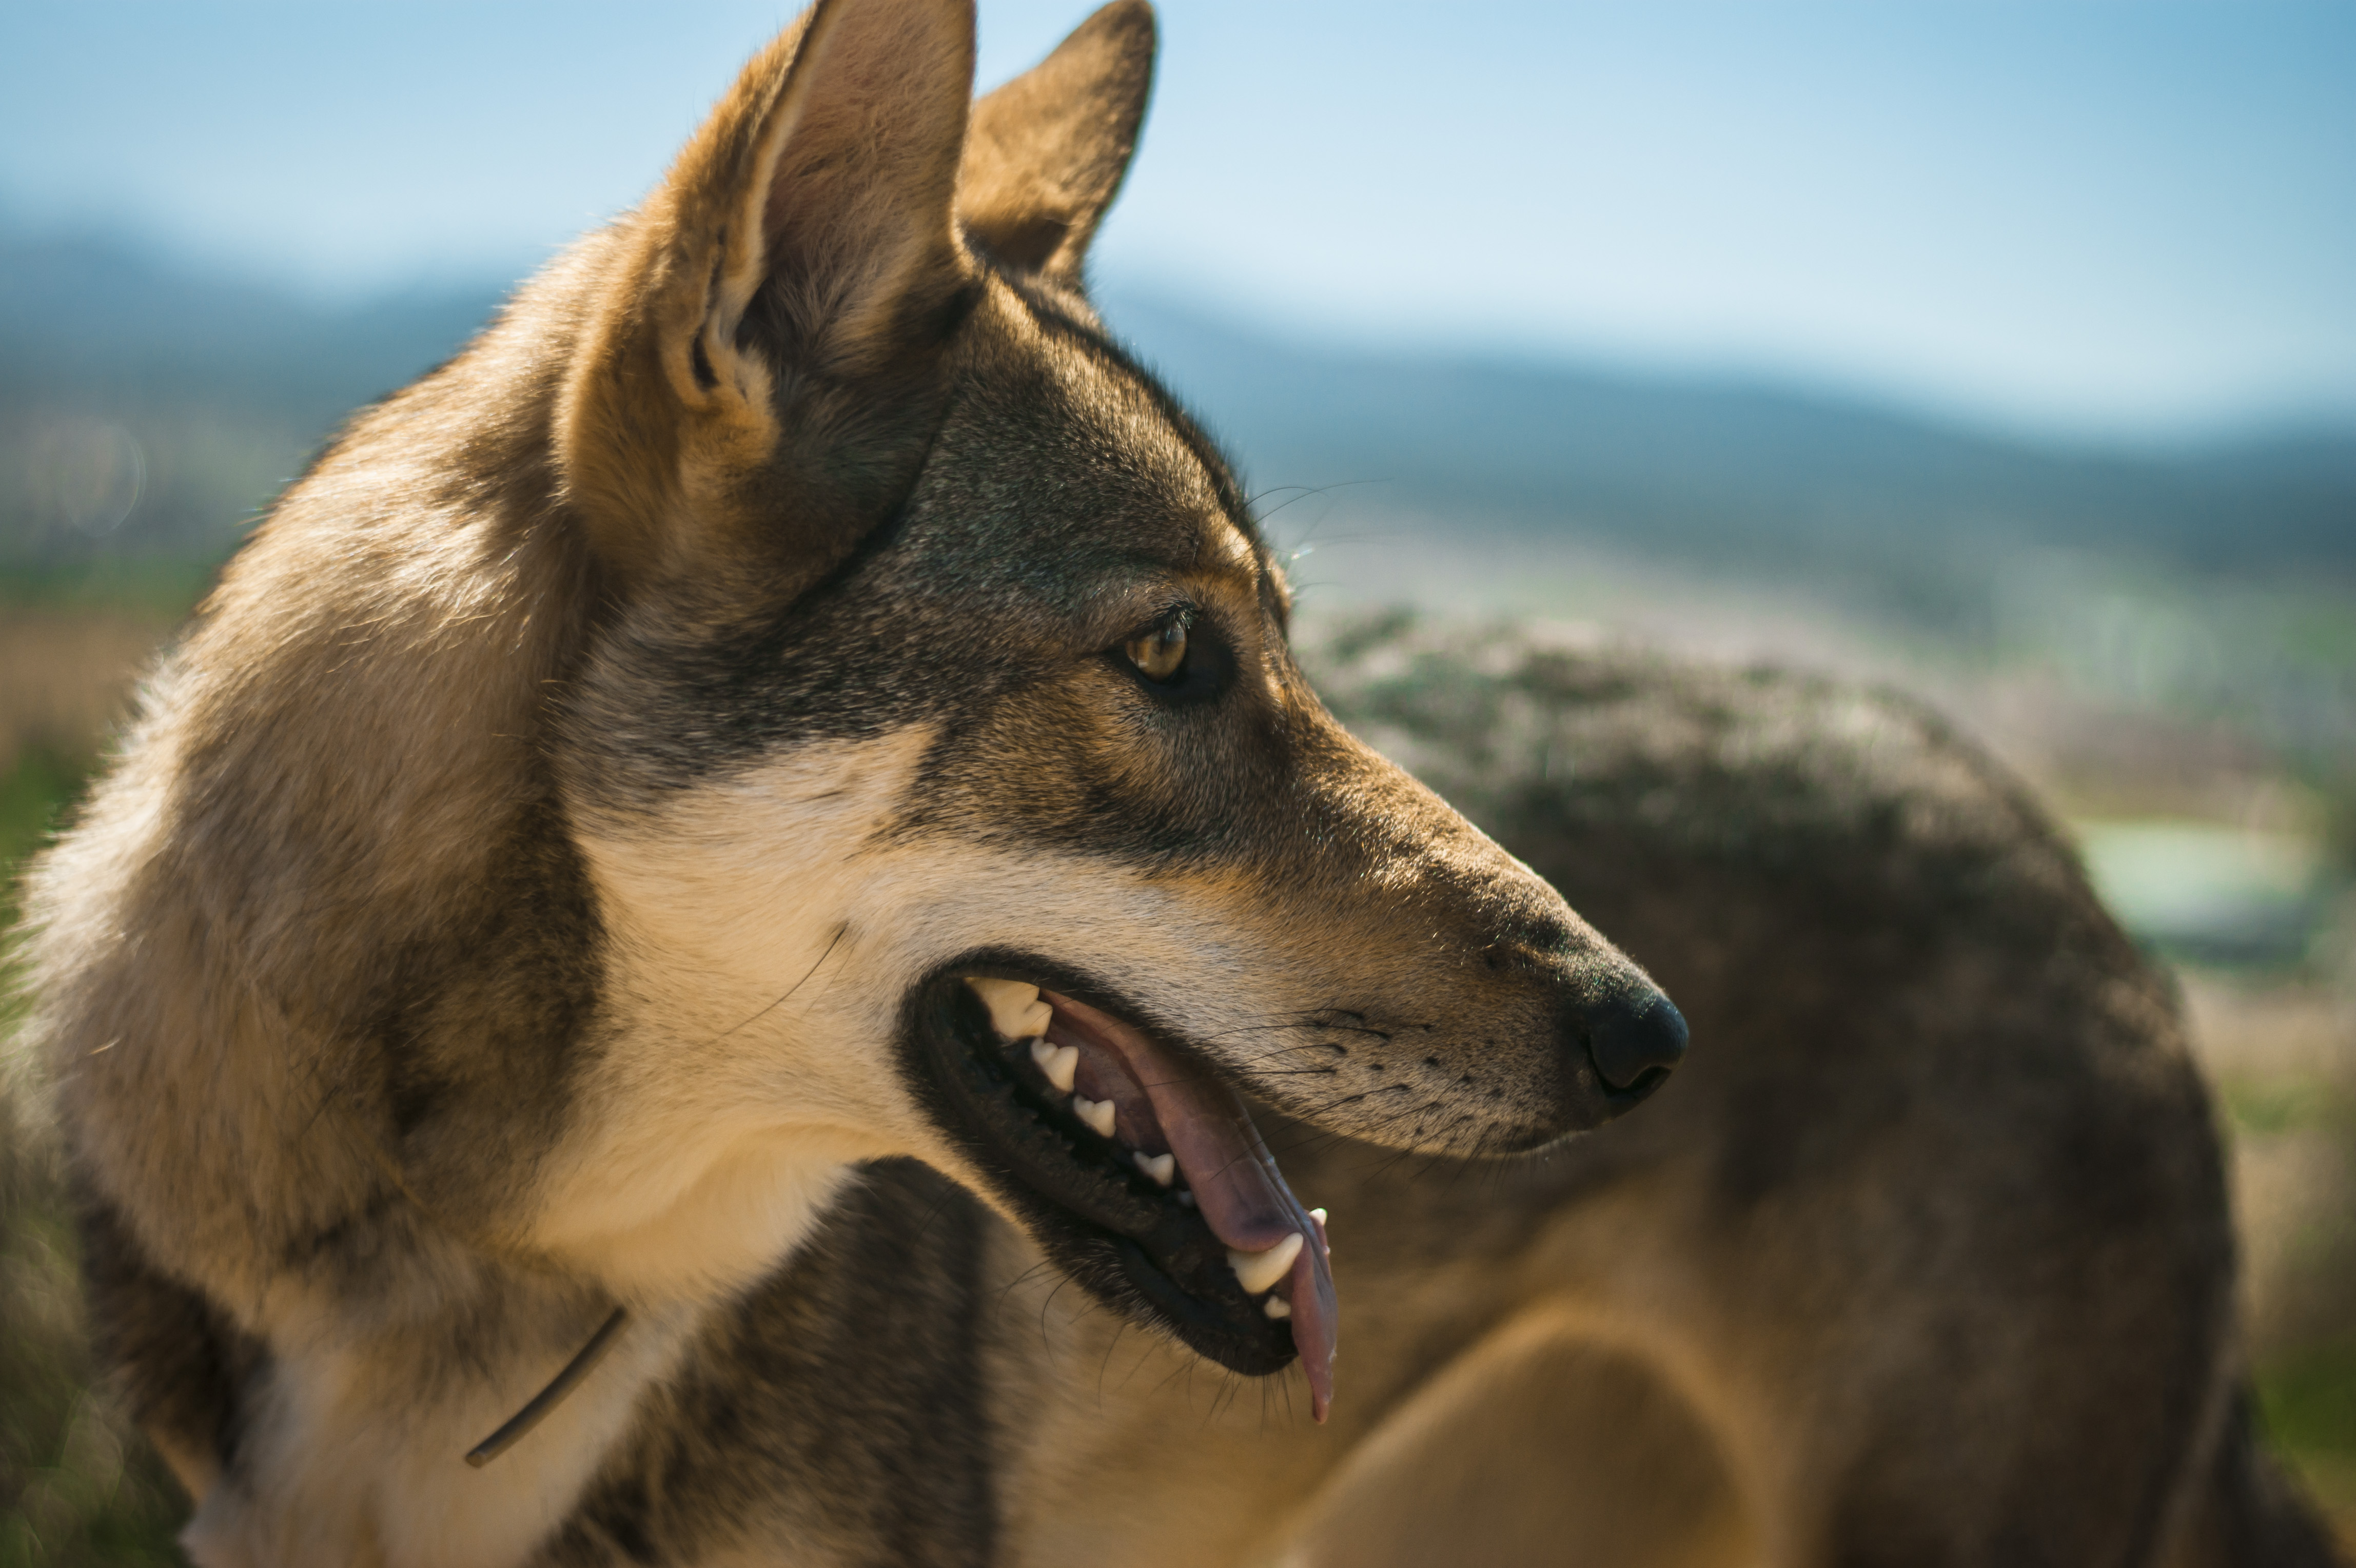
wolf, granada, spain, dog, eyes, brown, Luma, german, shepherd, mammal, vertebrate, canidae, czechoslovakian wolfdog, dog breed, kunming wolfdog, wolfdog, saarloos wolfdog, canis, carnivore, northern inuit dog, tamaskan dog, snout, seppala siberian sleddog, native american indian dog, wildlife, canis lupus tundrarum, west siberian laika, red wolf, Sulimov dog, ancient dog breeds, utonagan, east siberian laika, shikoku, greenland dog